2023 French pension reform strikes

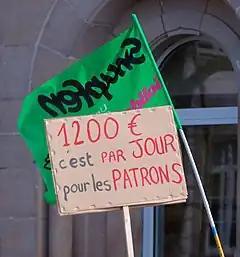
Protest placard in Belfort on 15 March, reading "€1200 per day for the bosses".

Those opposed to the reforms argue "the government is prioritizing businesses and people who are highly paid over average laborers", and have "disputed the need for urgency", "The New York Times" saying they contest that "Macron is attacking a cherished right to retirement and unfairly burdening blue-collar workers because of his refusal to increase taxes on the wealthy". In addition, opponents opine that Macron has "exaggerated the threat of projected deficits and refused to consider other ways to balance the system, like increasing worker payroll taxes, decoupling pensions from inflation or increasing taxes on wealthy households or companies", and that "the official body that monitors France's pension system has acknowledged that there is no immediate threat of bankruptcy and that long-term deficits", which Macron and the government have argued would occur if these reforms were not implemented, "were hard to accurately predict".